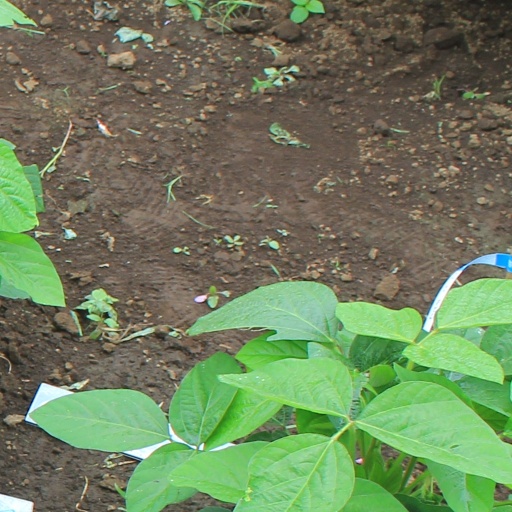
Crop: soybean